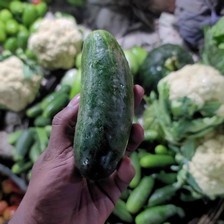
Label: cucumber